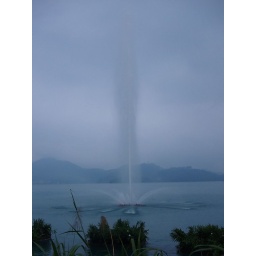
Sun Moon Lakea water column in the middle